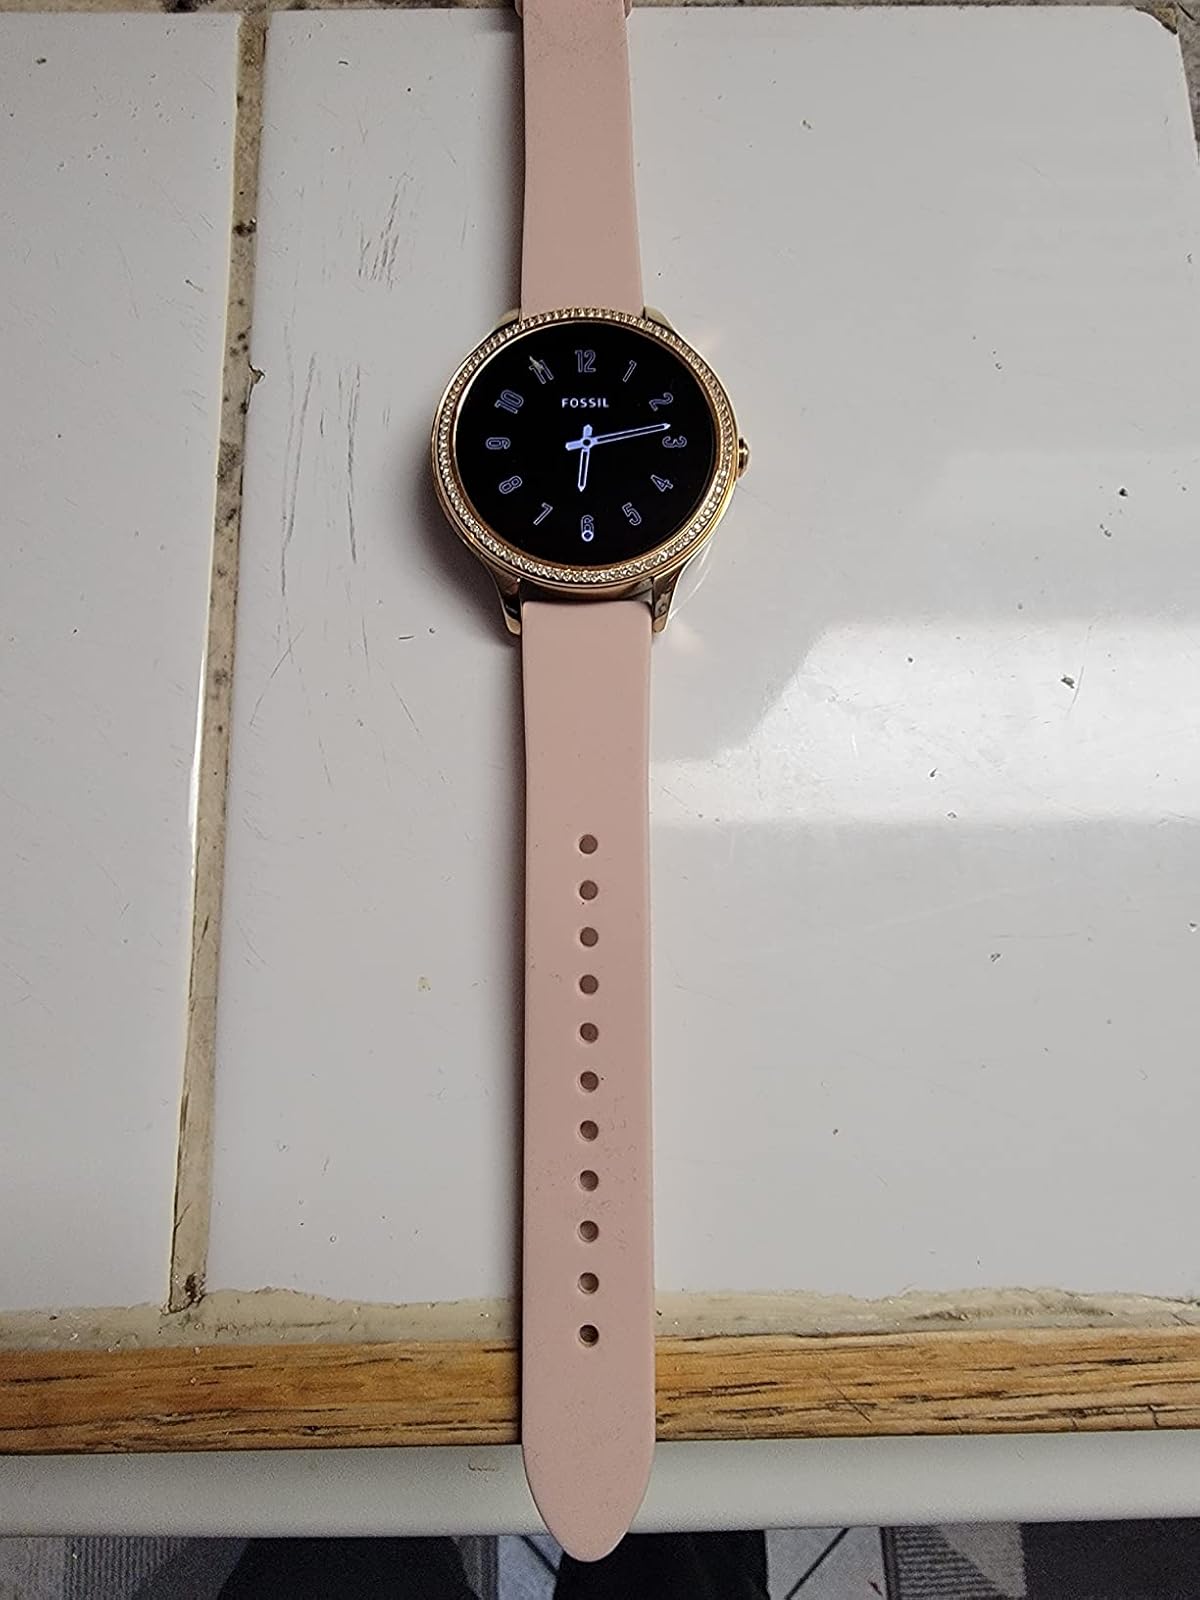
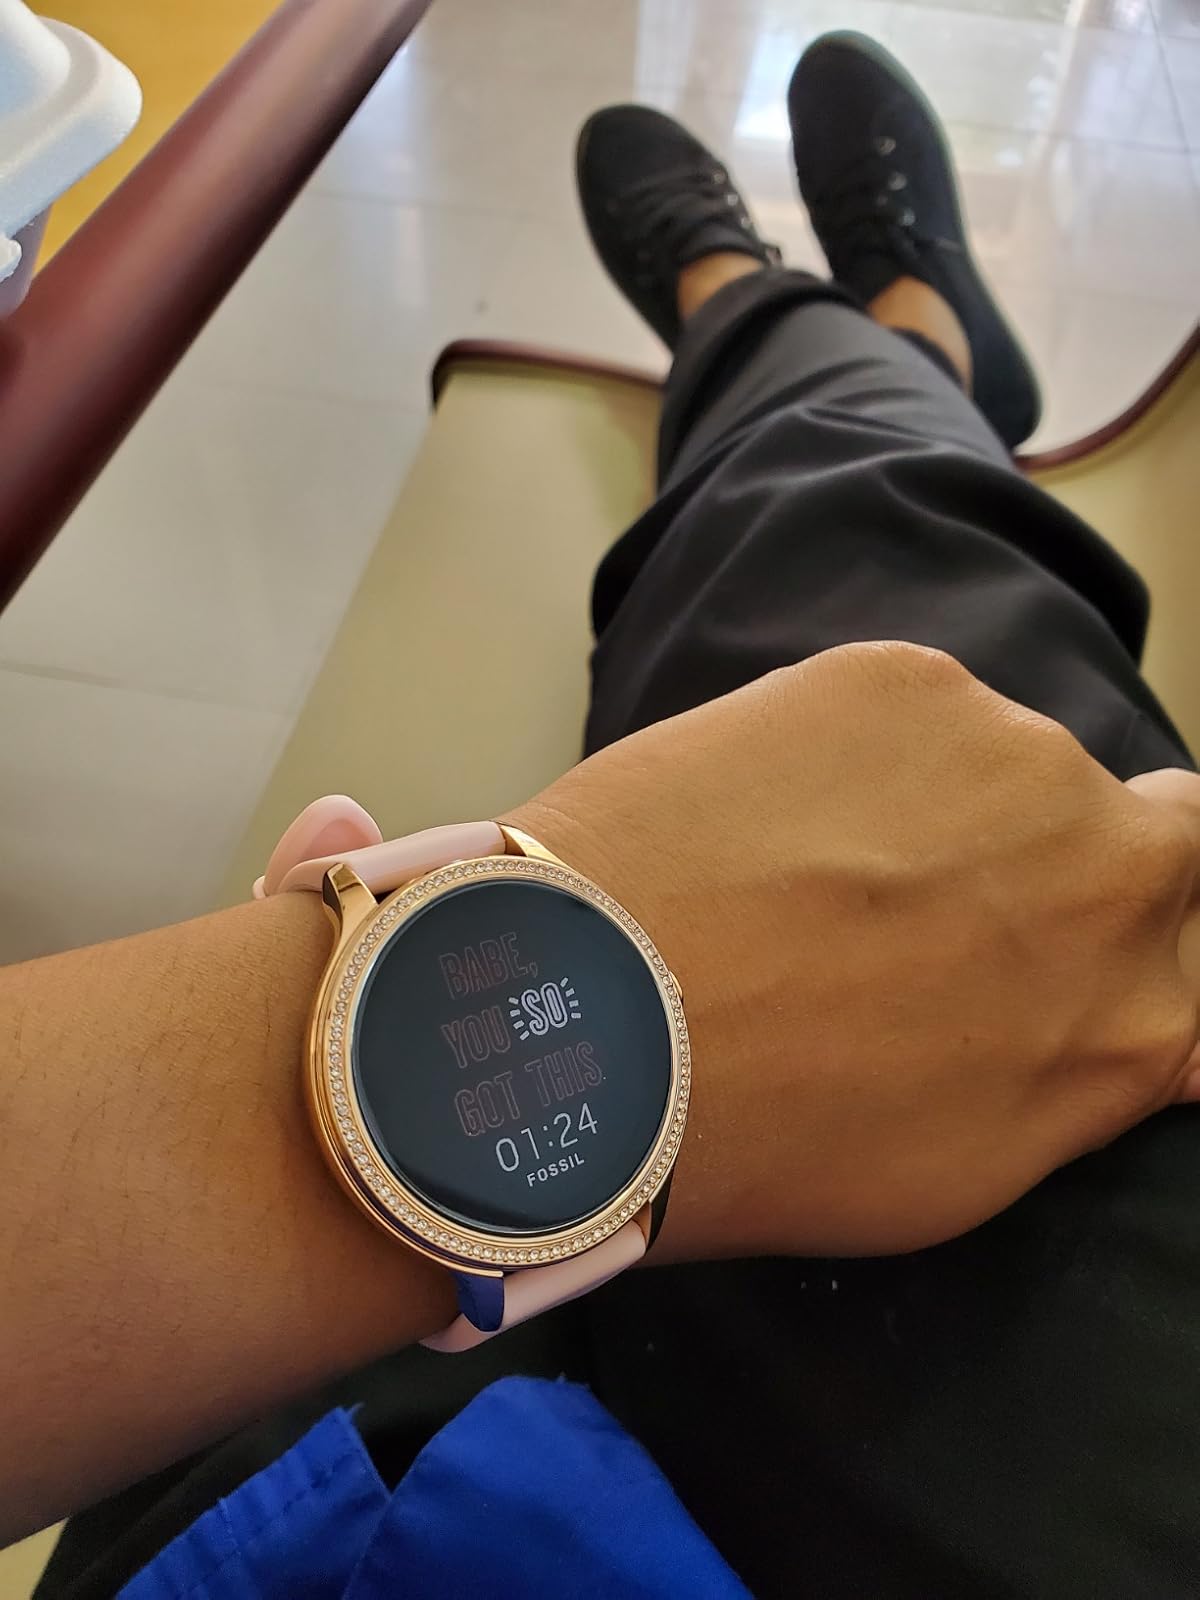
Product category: smartwatch
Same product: yes